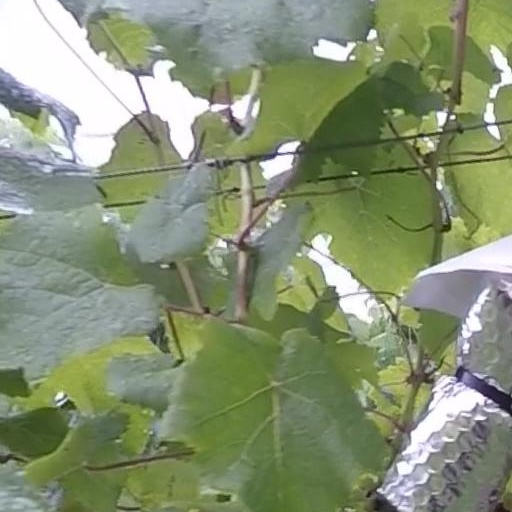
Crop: grape